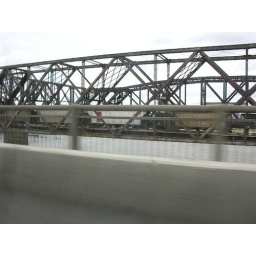
A train going over a bridge across from the bridge we were crossing.